Holymoorside and Walton

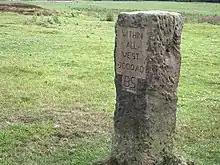
One of the boundary stones erected in 2000 to celebrate the Millennium

The only settlement reported at the time of the Domesday Book survey in 1086 was Walton, which was derived from the "farm of the Welshmen or serfs', and was then known as Waletune.